Friederike Caroline Neuber

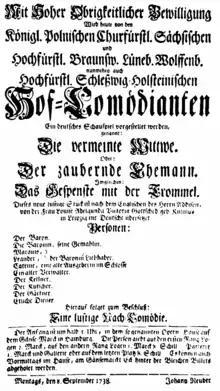
Playbill of the theatrical company of Friederike Caroline Neuber from 8 September 1738 in Hamburg.

Friederike Caroline Weissenborn was born on 9 March 1697 in Reichenbach im Vogtland to Daniel Weissenborn and his wife Anna Rosine Weissenborn, née Anna Rosine Wihelmine. Her father was a legal court inspector and her mother was very well-educated. From her mother, Caroline learned reading, writing, and French. Her tyrannical father beat her mother until her mother's early death in 1705. Caroline spent the rest of her childhood with her father in Zwickau where she lived from 1702 to 1717. Allegedly, Caroline was unloved and neglected by her father who may have also beaten her; she had a scar on her face attributed to her father's beatings. Reportedly, she attempted to escape her home as early as age 15. However, it was not until age 20, in 1717, that Caroline successfully ran away from home with , a clerk who had worked for her father. The couple married one year later in 1718. Together the Neubers "served their theatrical apprenticeship in the traveling companies of Christian Spiegelberg (1717–22) and Karl Caspar Haack (1722–25)."